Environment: real
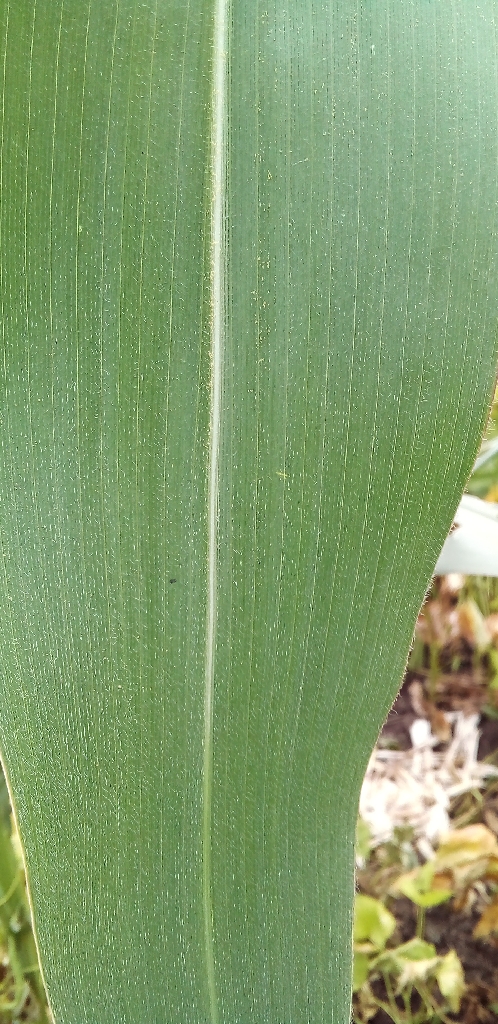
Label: healthy